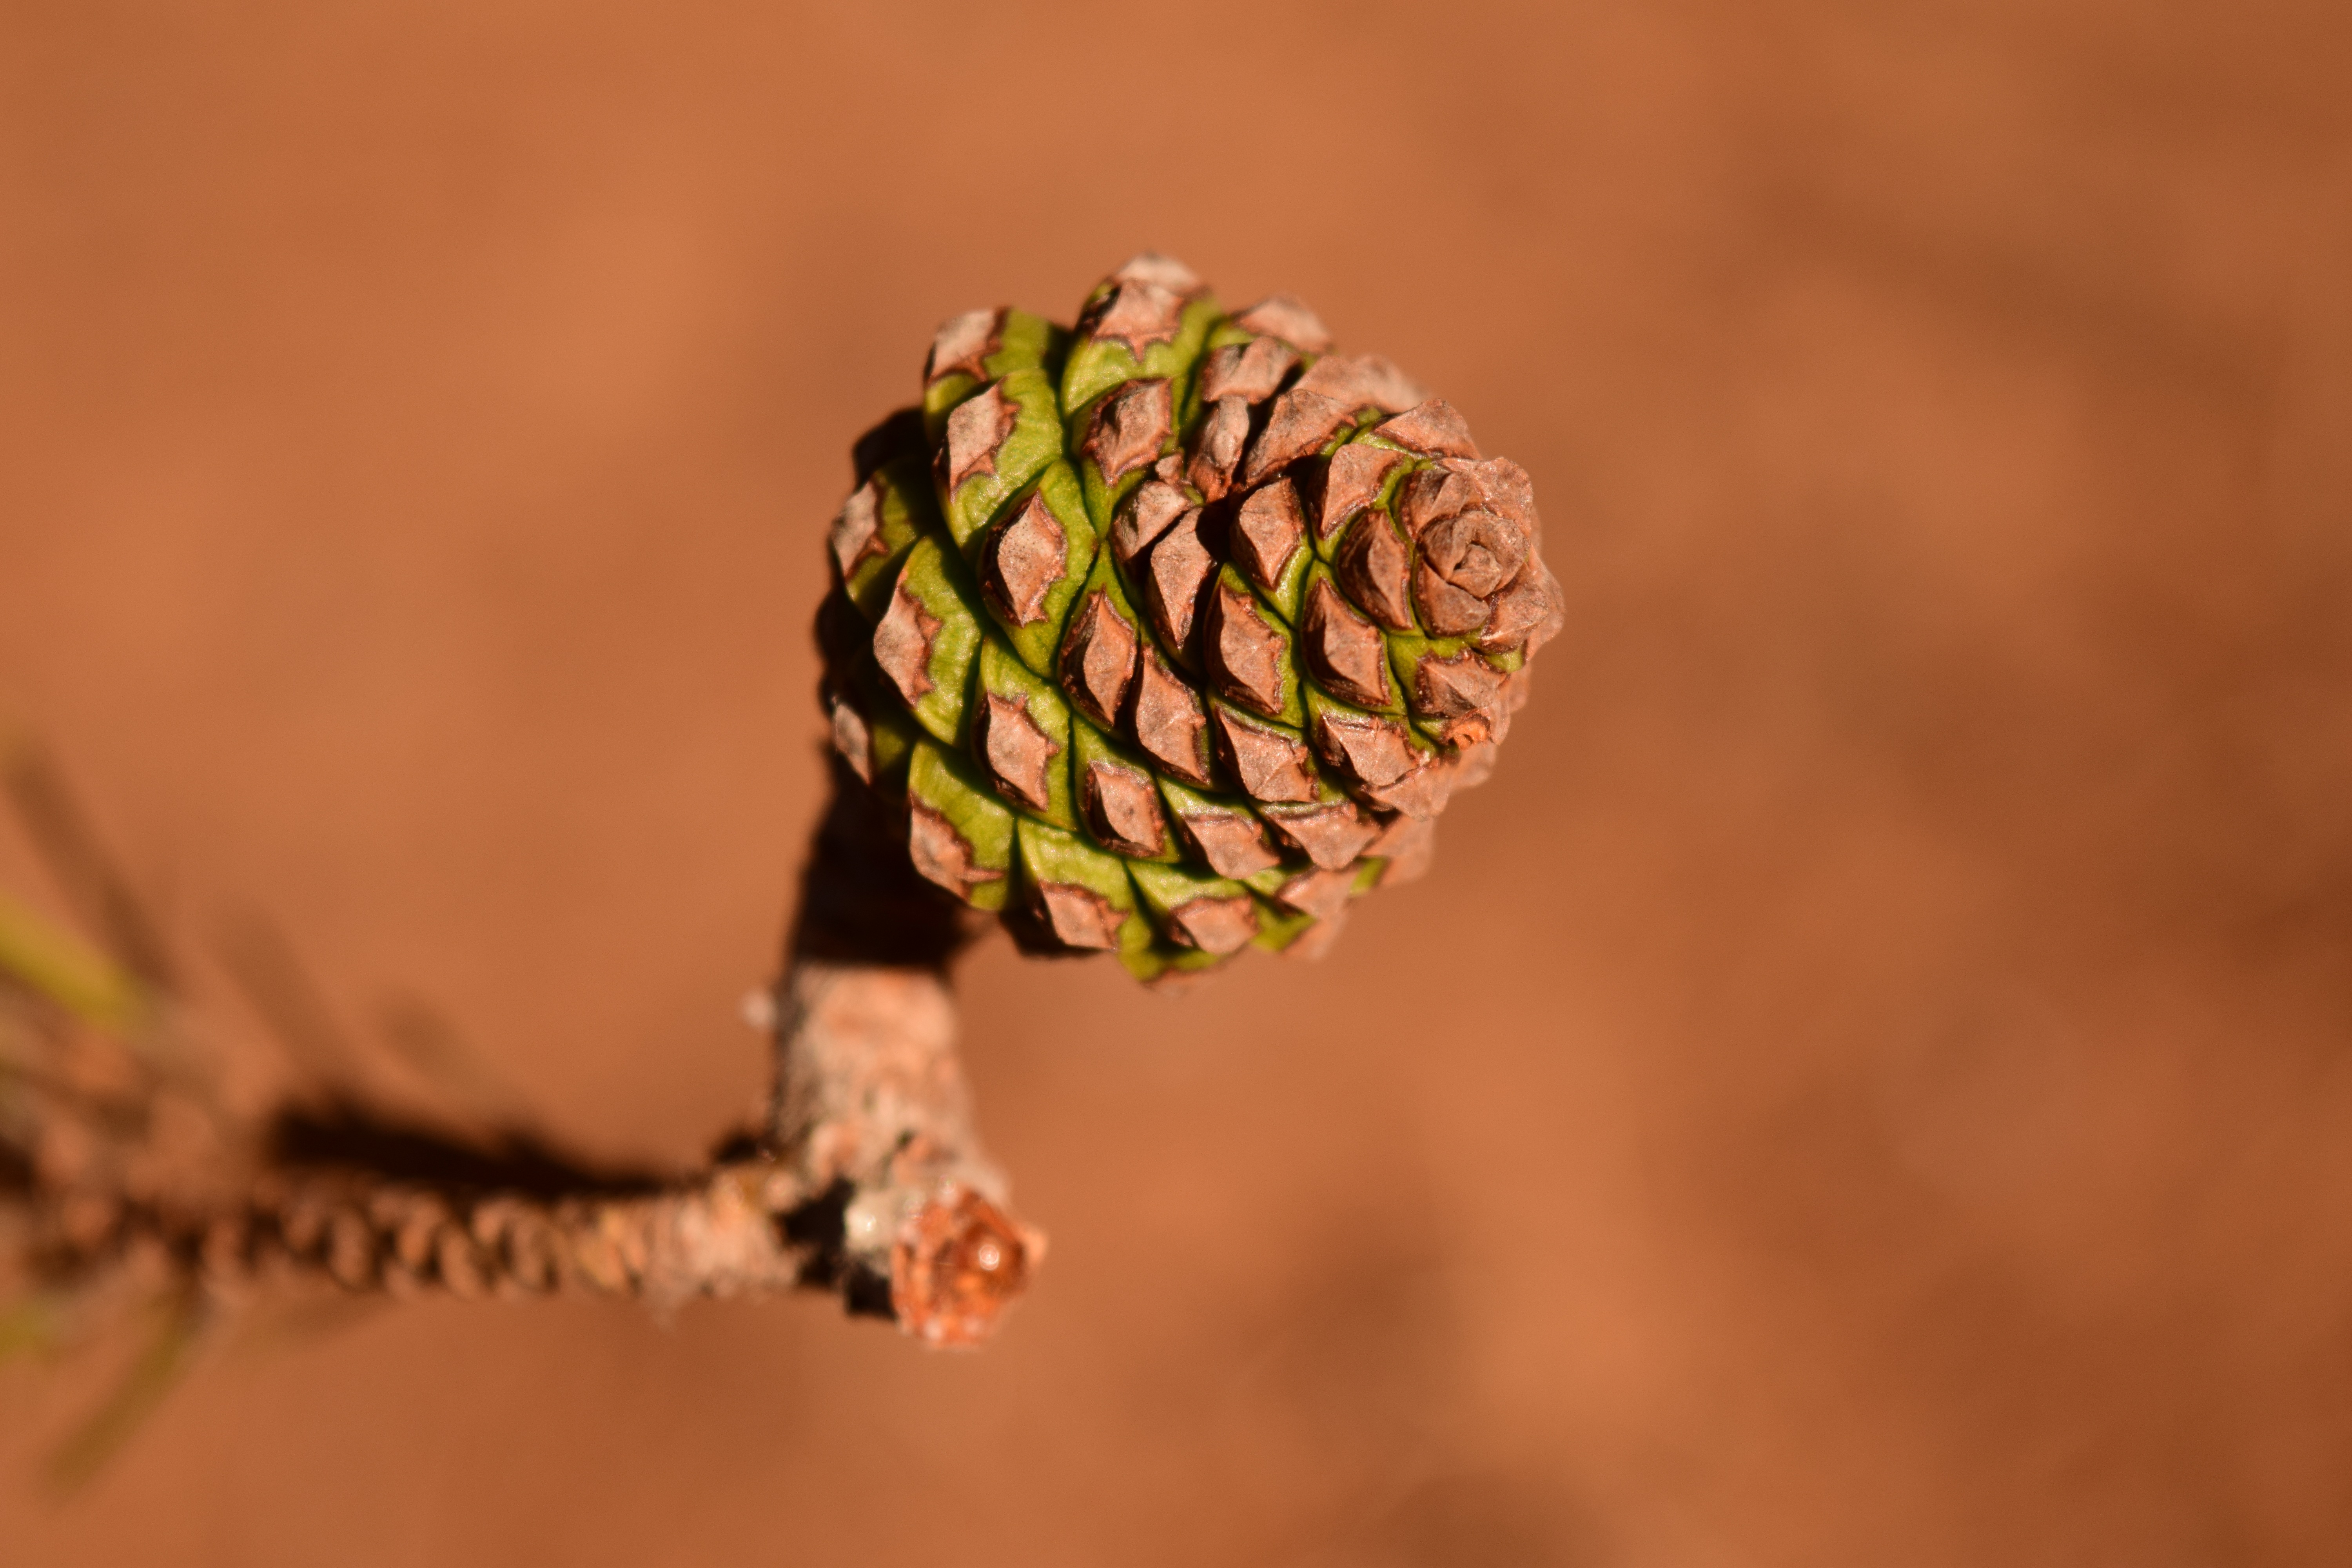
tree, nature, branch, structure, plant, photography, leaf, flower, summer, pine, young, mediterranean, small, autumn, brown, close, flora, heat, map, twig, close up, postcard, bud, greeting card, pine cones, macro photography, plant stem